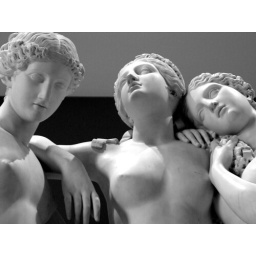
A black and white of a sculpture in the Louvre Museum, Paris, France.